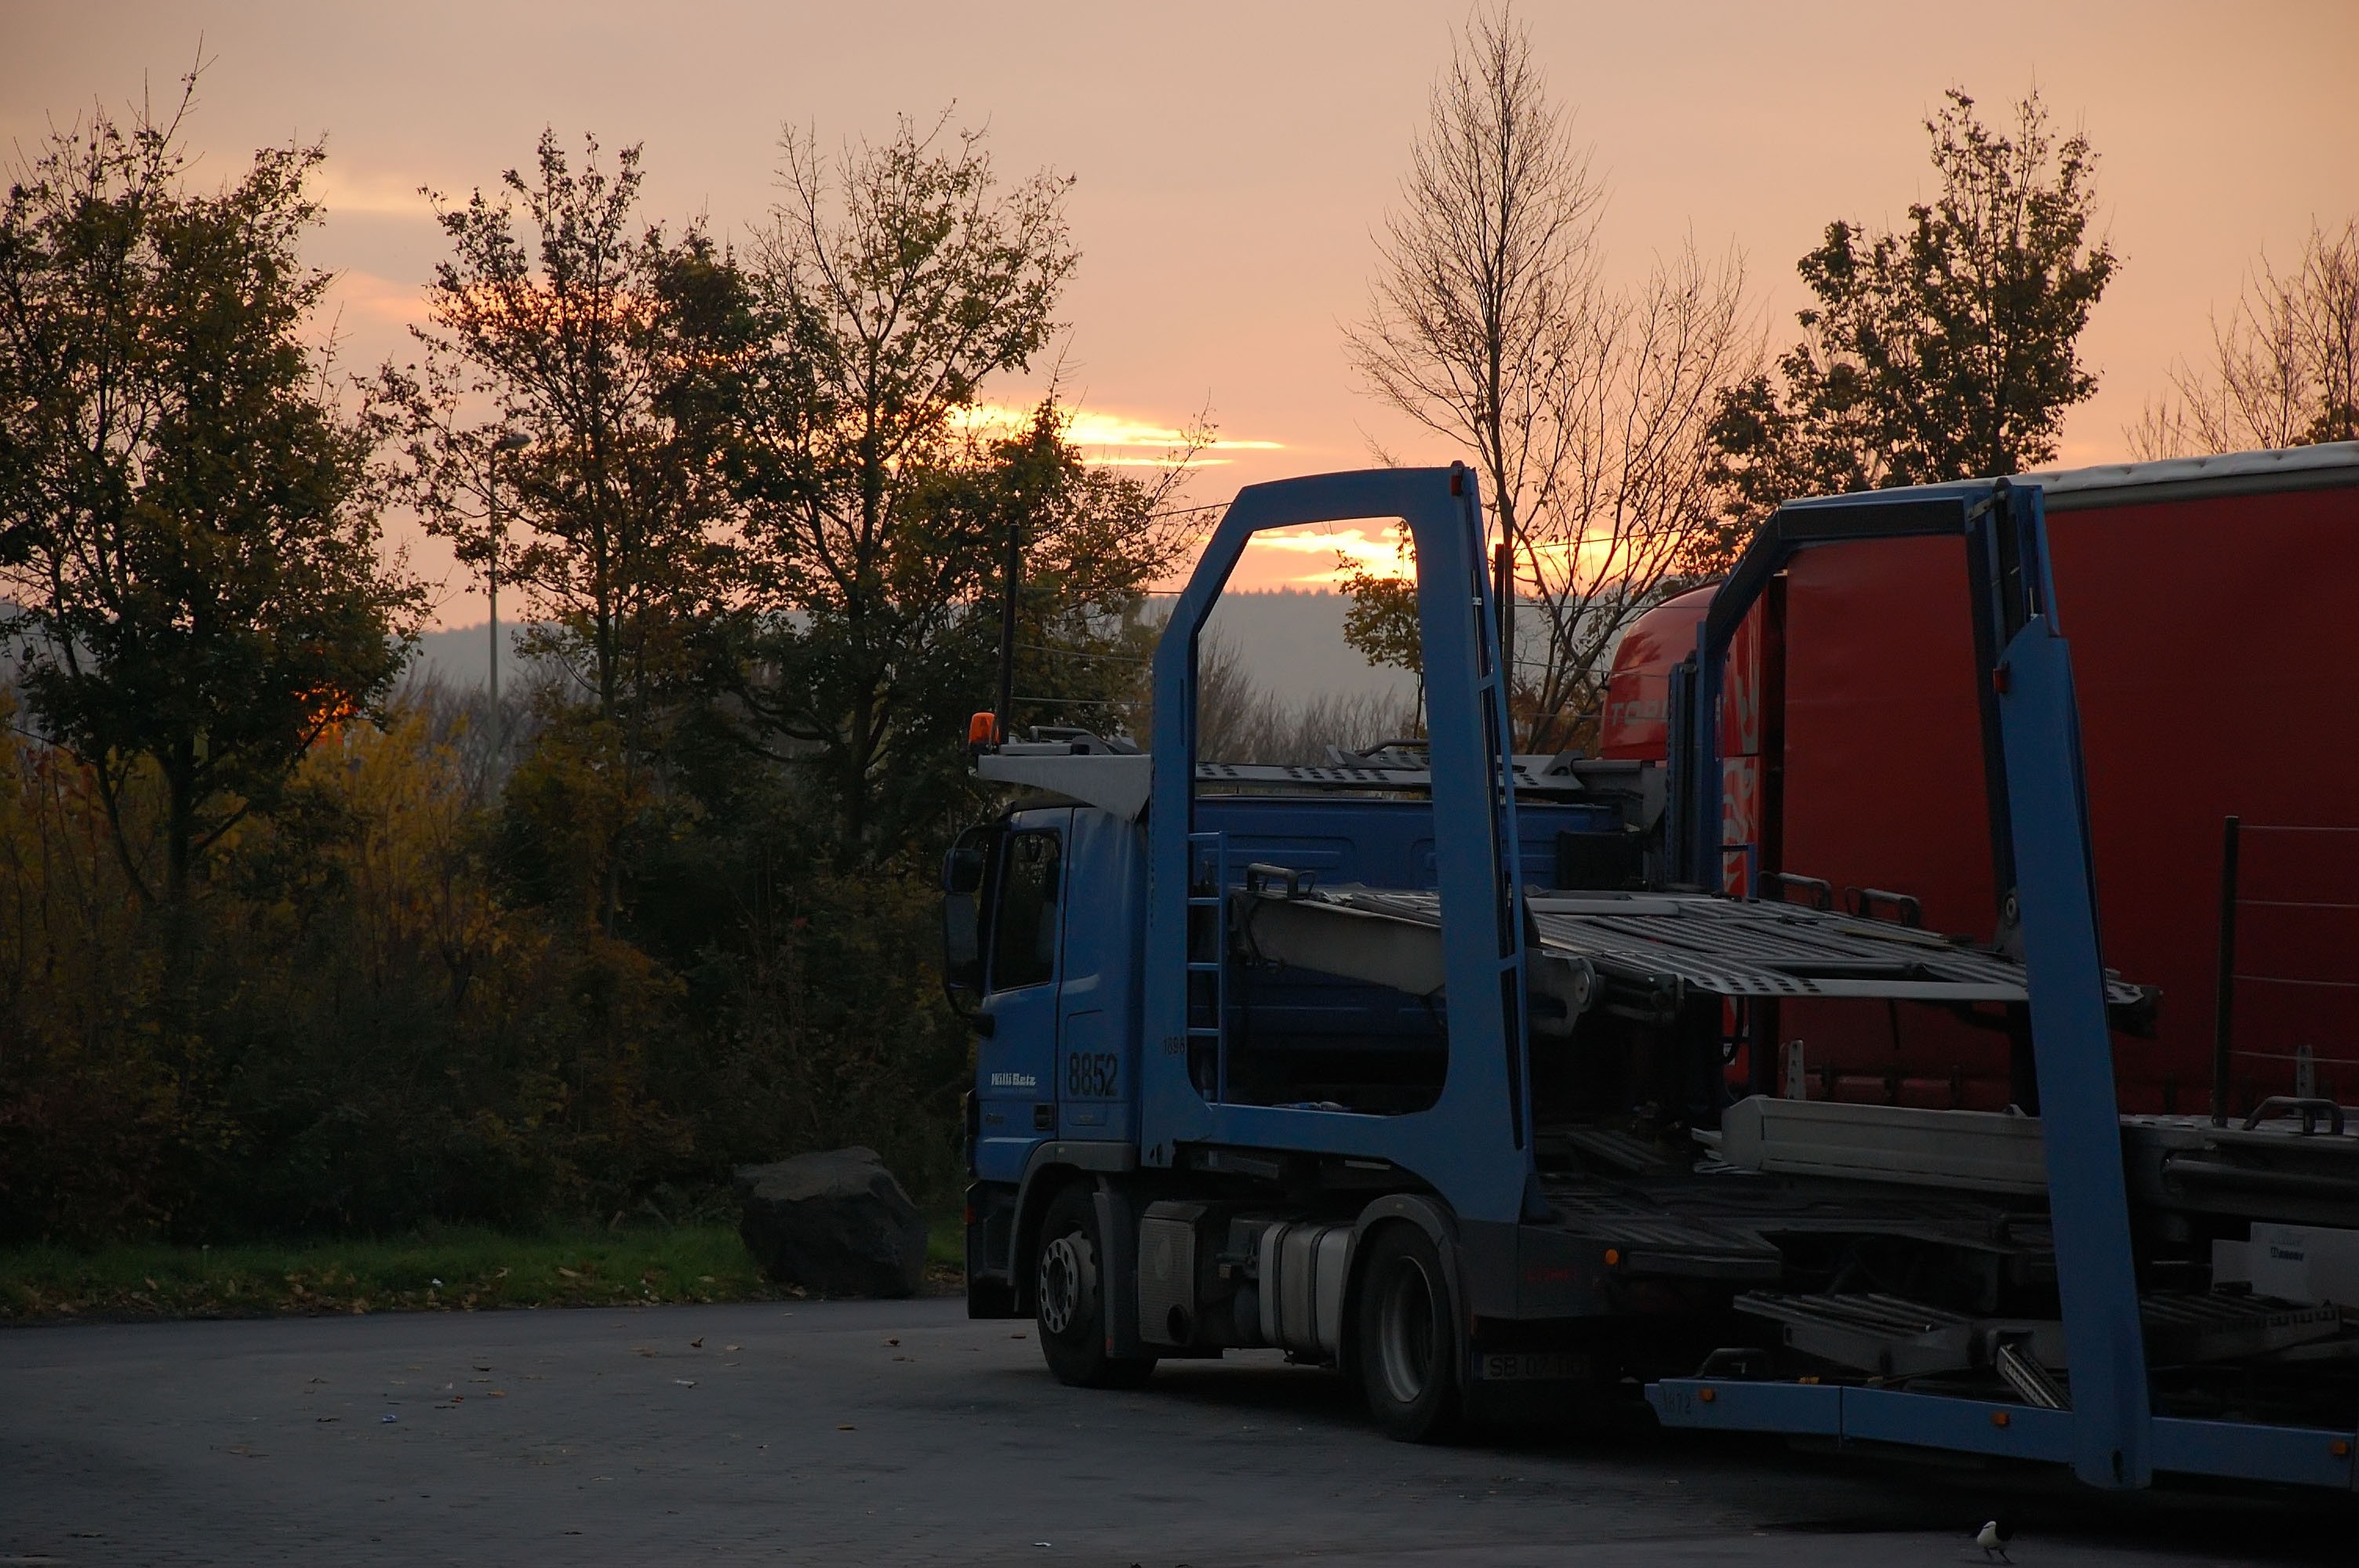
sunrise, road, highway, parking, asphalt, transport, truck, vehicle, haze, rest, morgenstimmung, sleep off, containing, rastst tte, autobahnparpklatz, highway rastst tte